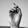
ASL letter: D